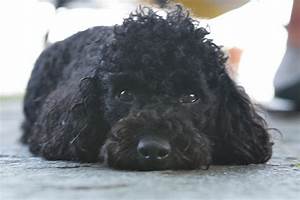
Label: cane